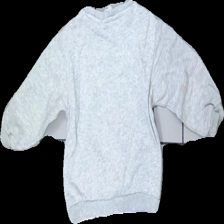
View: back
Type: Sweater
Category: Children
Brand: H&M
Colors: Grey
Material: 87% Cotton 13% Cont?
Cut: Regular, C-collar
Size: 98
Price range: <50
Recommended usage: Export
Description: Grey sweatshirt